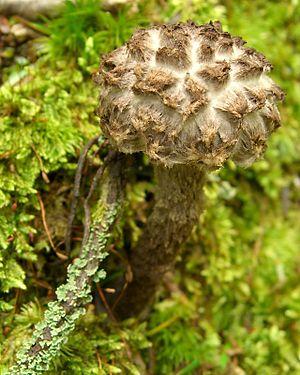
Strobilomyces foveatus est un champignon basidiomycète du genre Strobilomyces dans la famille des Boletaceae originaire de Malaisie et trouvé en Australie.